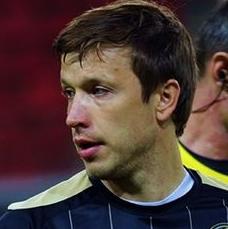
Age: 33